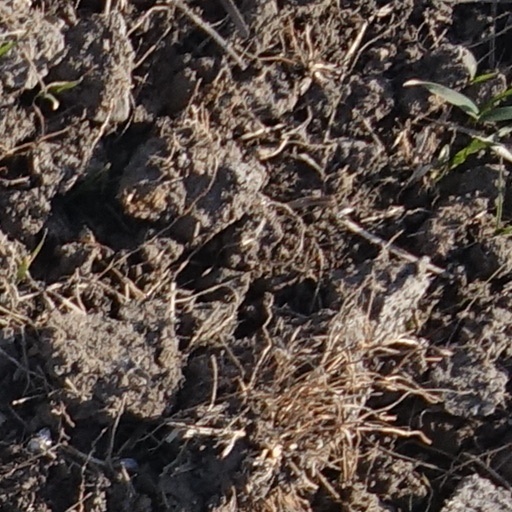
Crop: wheat